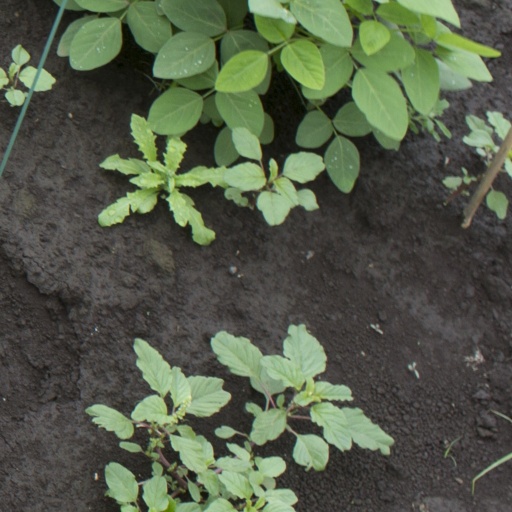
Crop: soybean